Brooklyn Heights

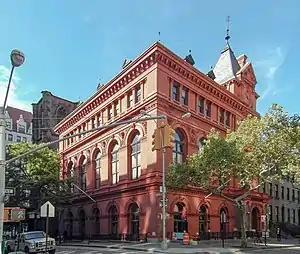
The Center for Brooklyn History (formerly the Brooklyn Historical Society), 128 Pierrepont Street on the corner of Clinton Street, founded by Henry Pierrepont in 1863 as the "Long Island Historical Society". The building was constructed in 1878–81 and was designed by George B. Post.

Brooklyn Heights was the first neighborhood protected by the 1965 Landmarks Preservation Law of New York City. The neighborhood is largely composed of blocks of picturesque rowhouses and a few mansions. A great range of architectural styles is represented, including Greek Revival, Italianate, Second Empire, Victorian Gothic, Romanesque, Neo-Grec, and Classical Revival, as well as a few 2/1/2-story late Federal houses from the early 19th century in the northern part of the neighborhood. Some houses were constructed of brick, but the dominant building material was brownstone or "Jersey freestone", a reddish-brown stone from Passaic County, New Jersey.